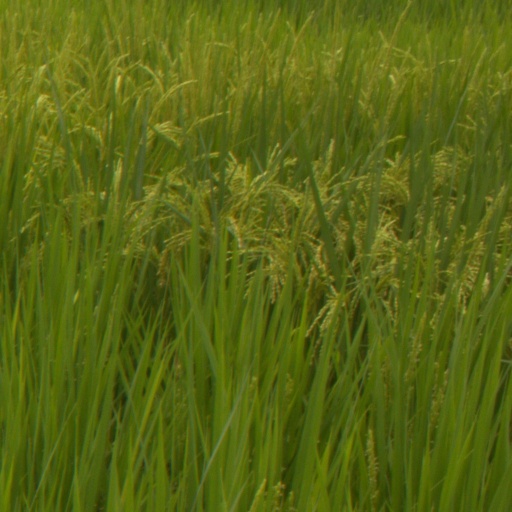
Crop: rice